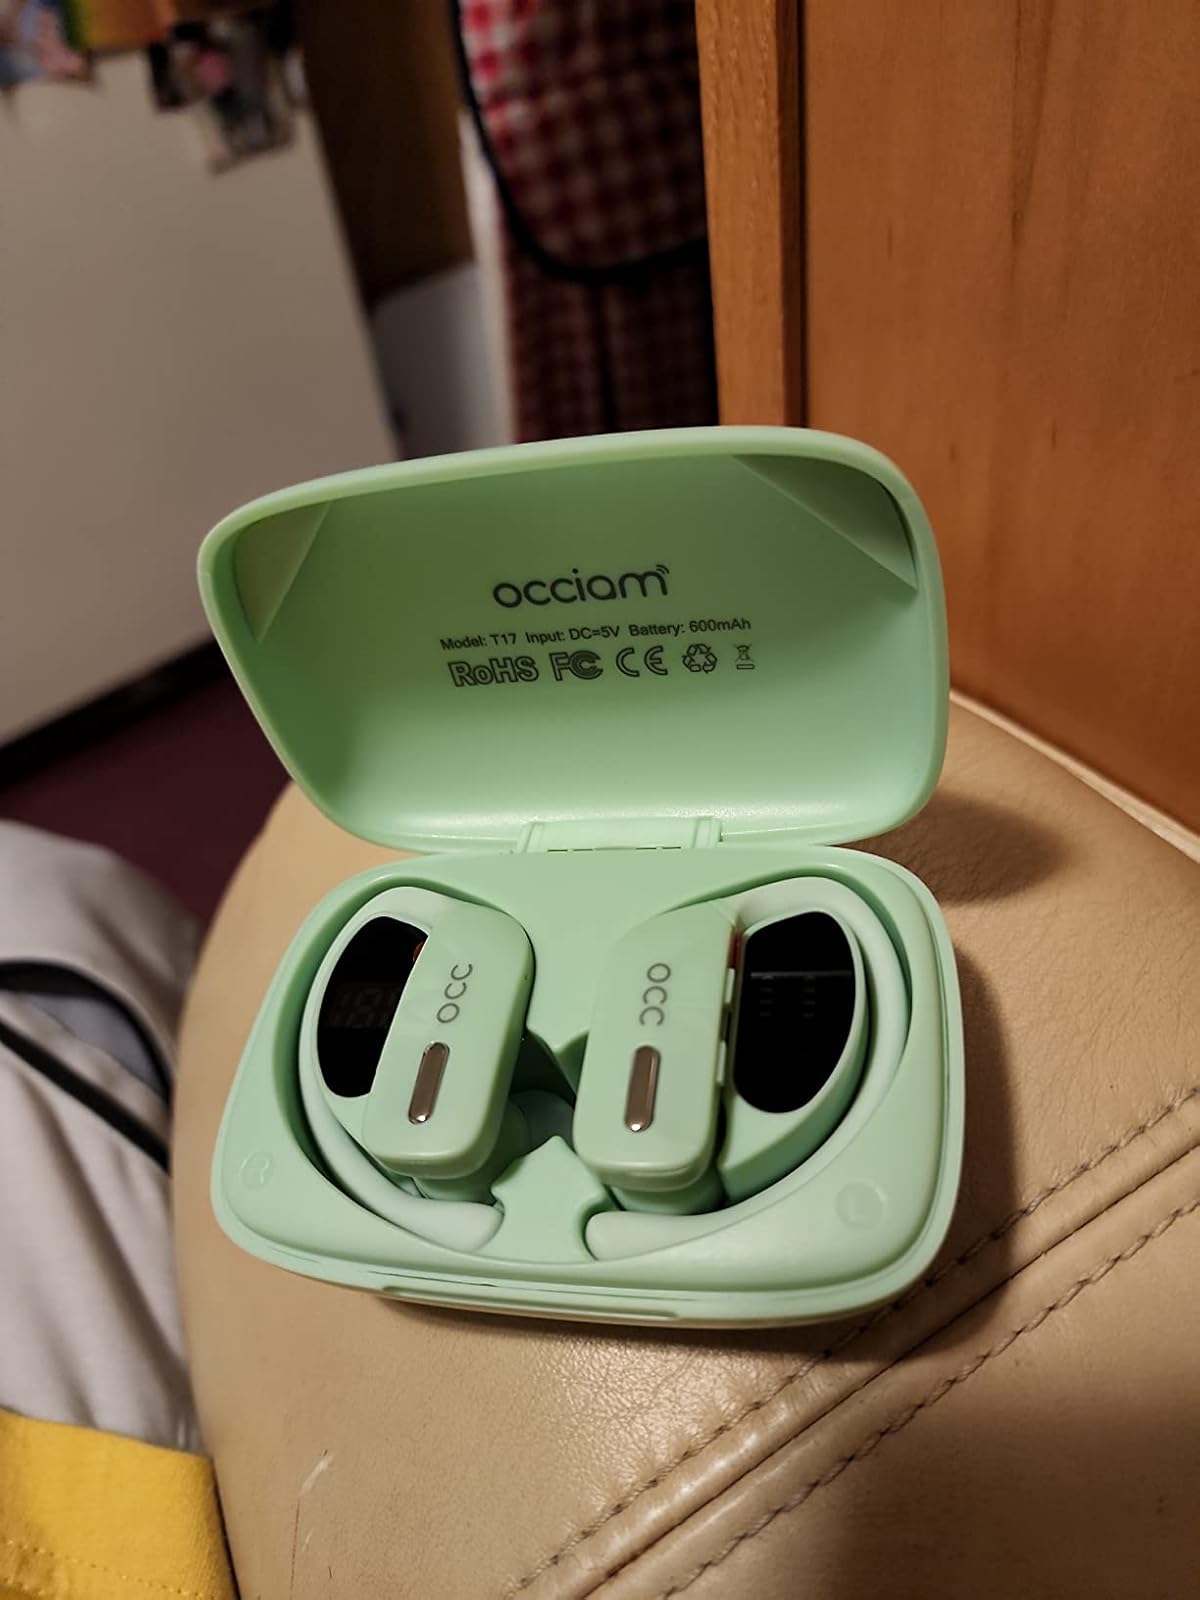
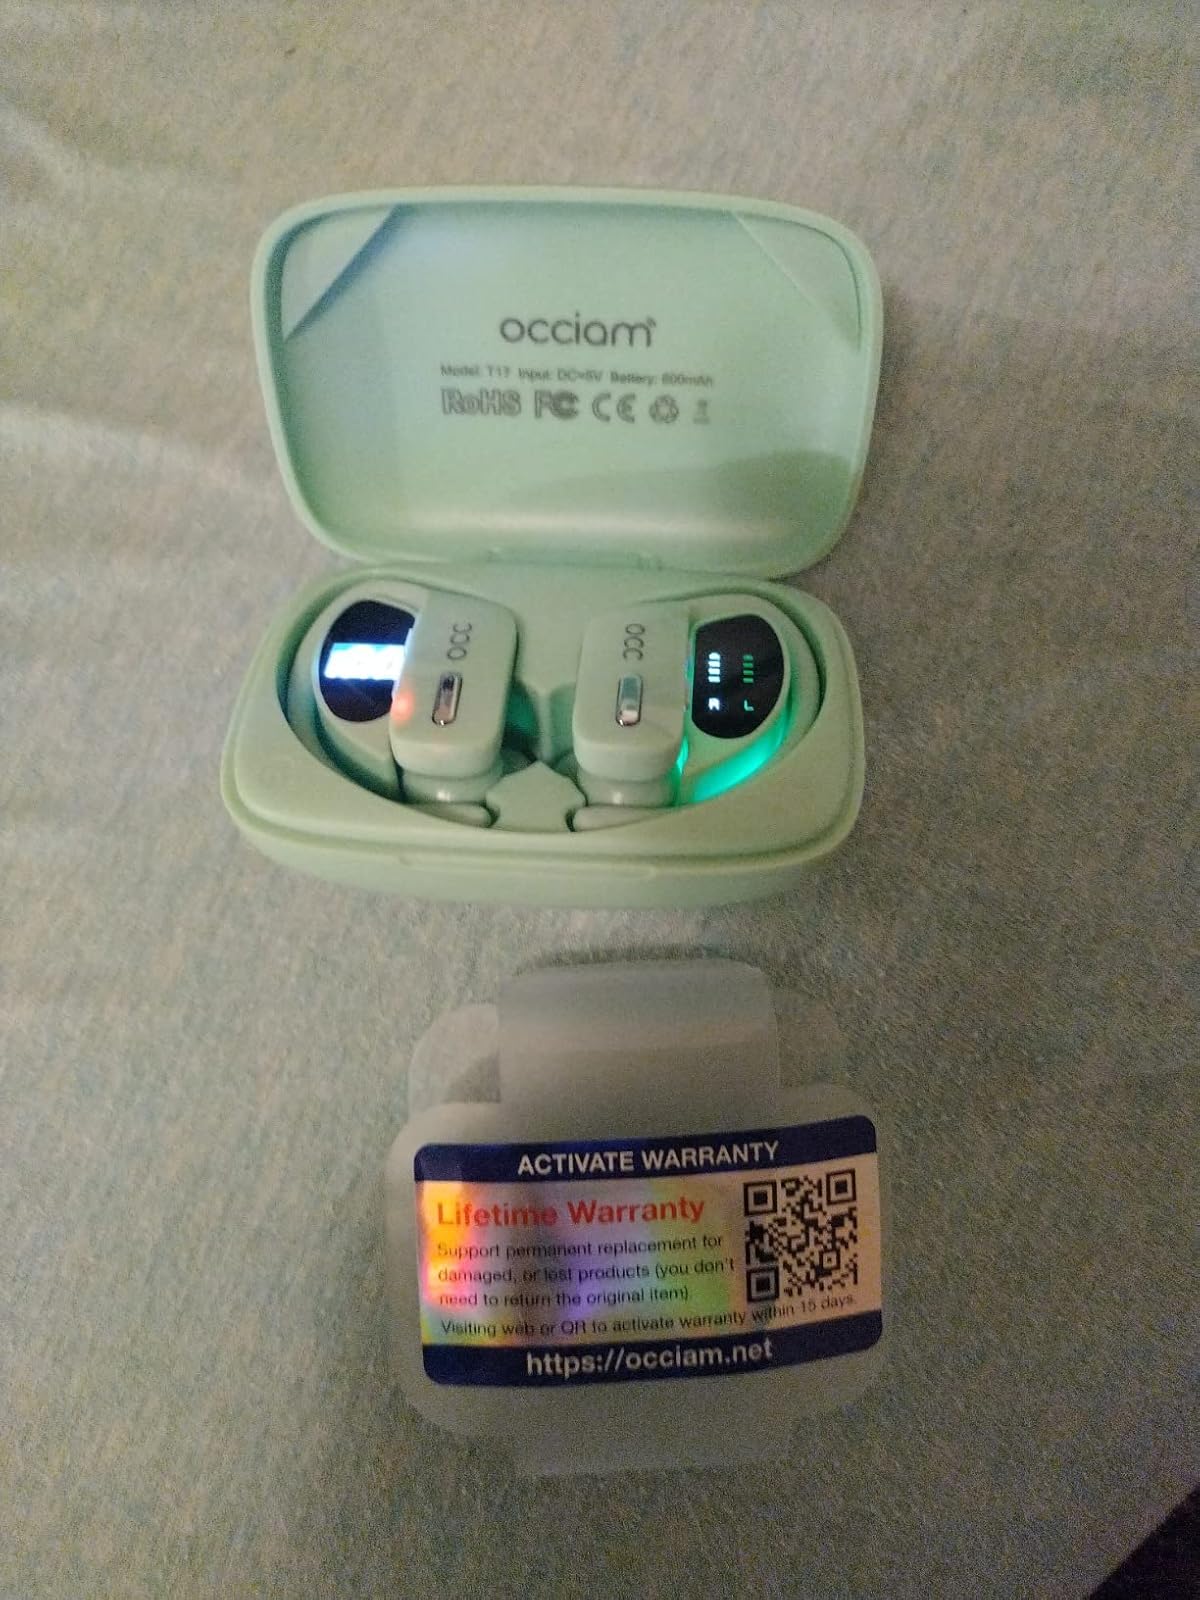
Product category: earbuds
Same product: yes